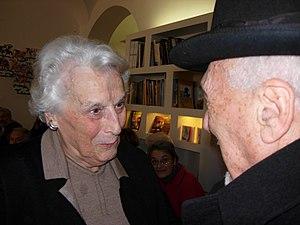
Tullia Zevi, est une journaliste italienne et un auteur de livres renommé. De 1986 à 1998, elle a assumé la charge de présidente de l'UCEI.